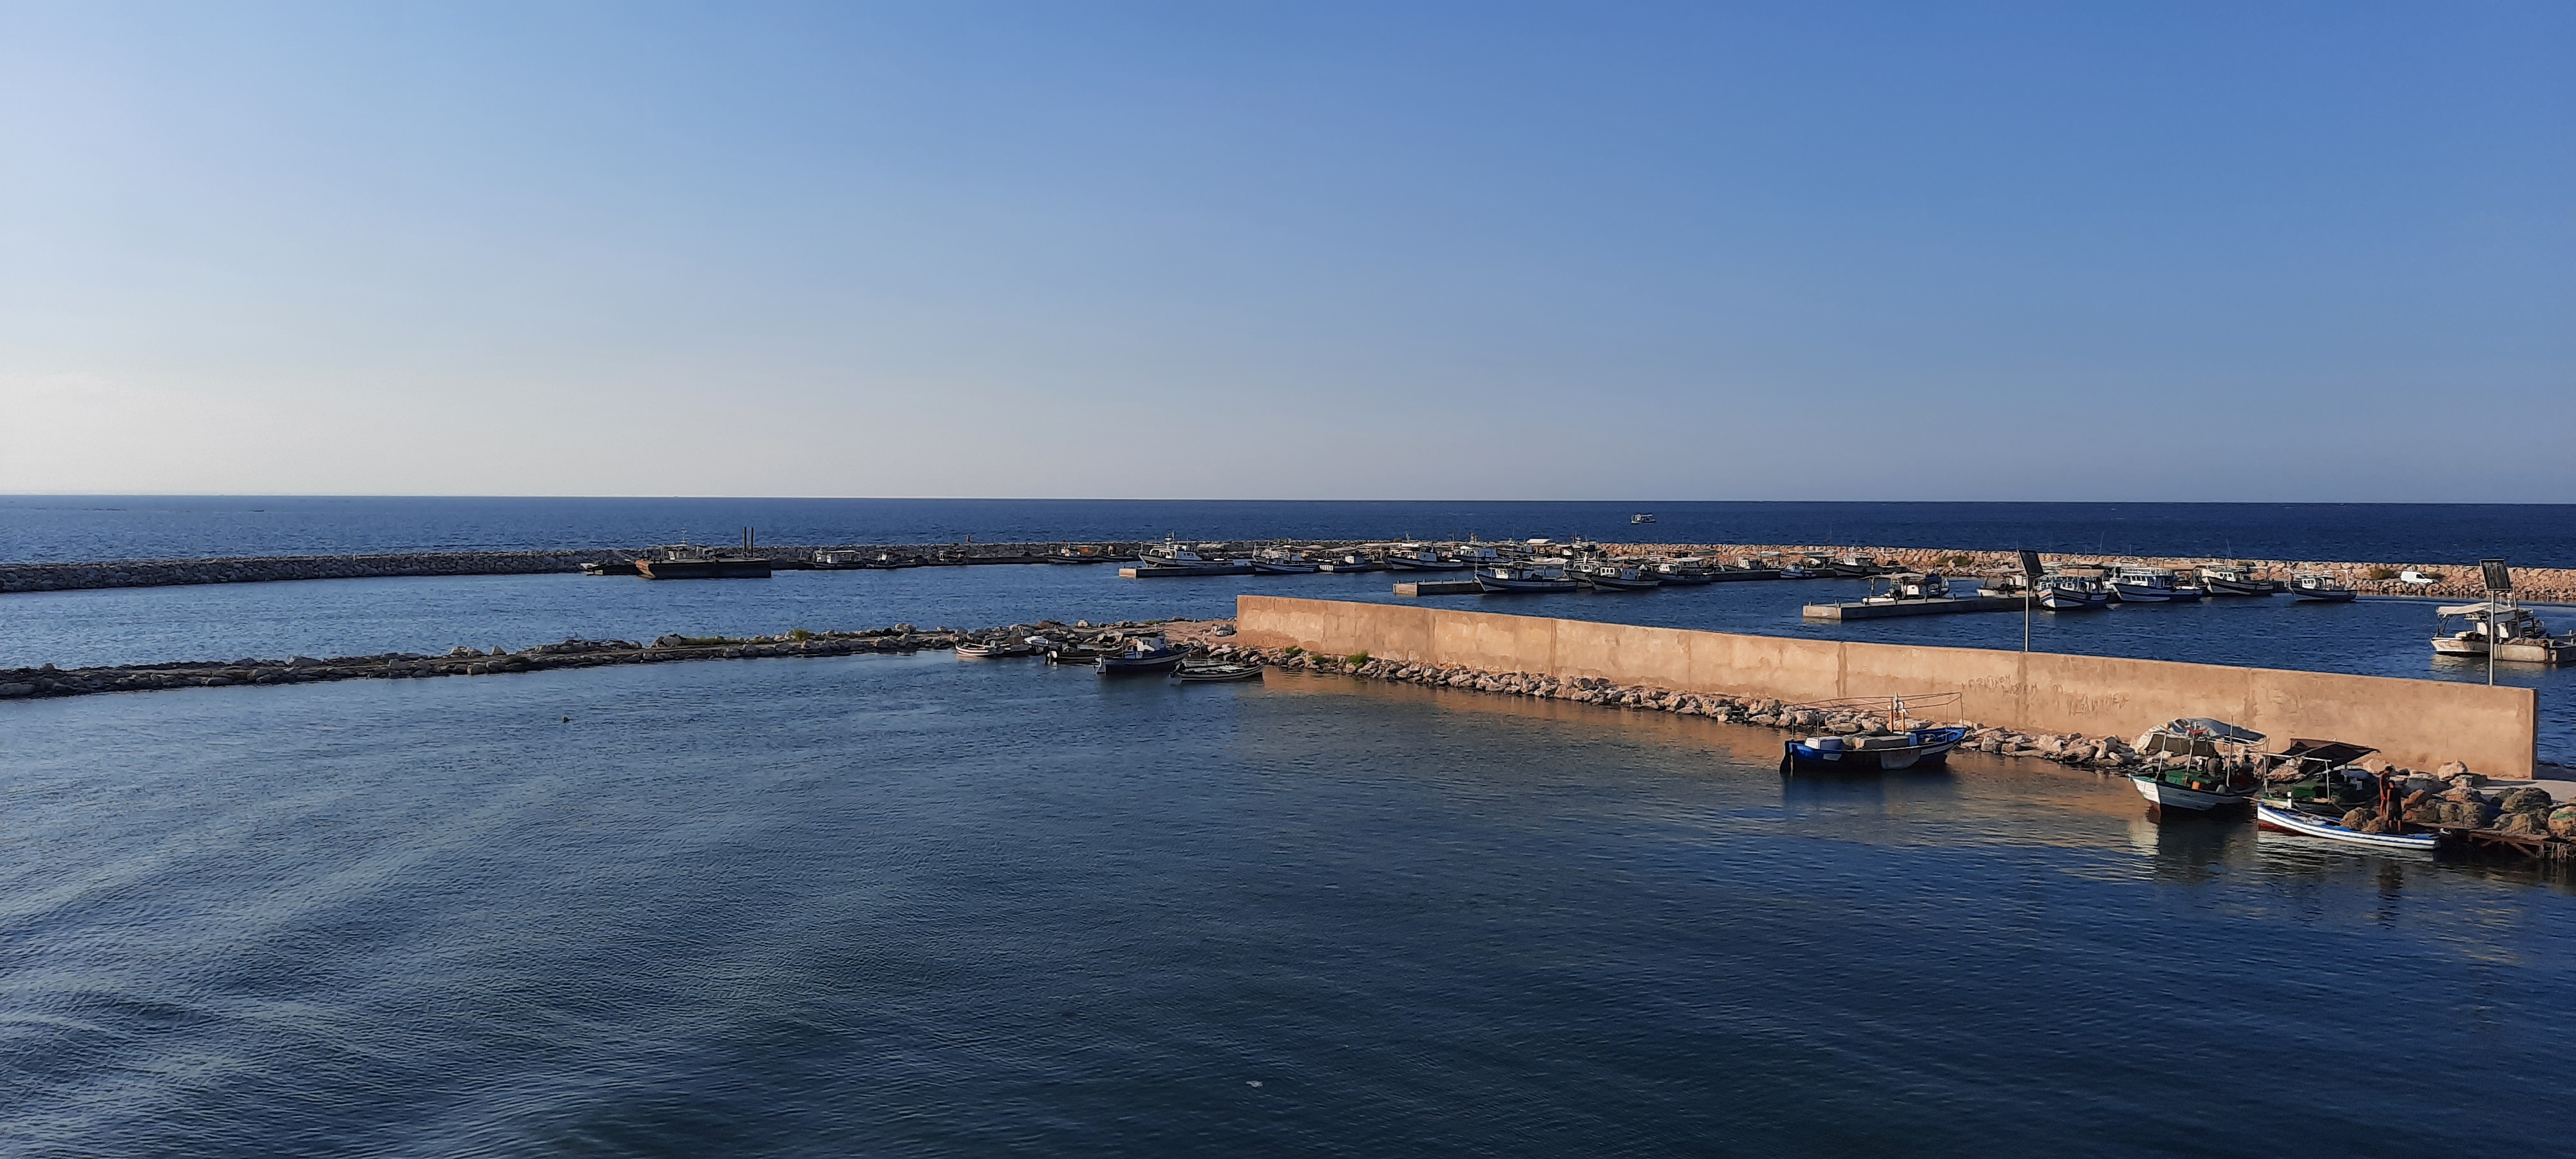
beach, landscape, sea, coast, water, nature, sand, ocean, horizon, cloud, sky, sunrise, sunset, bridge, morning, wave, dawn, pier, summer, vacation, travel, dusk, idyllic, evening, reflection, holiday, bay, blue, jetty, leisure, relaxation, wooden, destinations, body of water, water resources, waterway, coastal and oceanic landforms, fluid, bank, watercourse, aqua, breakwater, lake, channel, inlet, calm, watercraft, sound, reservoir, water transportation, dock, shoal, peninsula